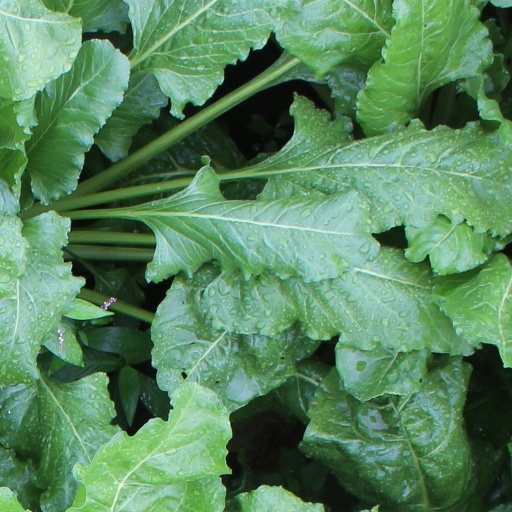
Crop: sugar beet